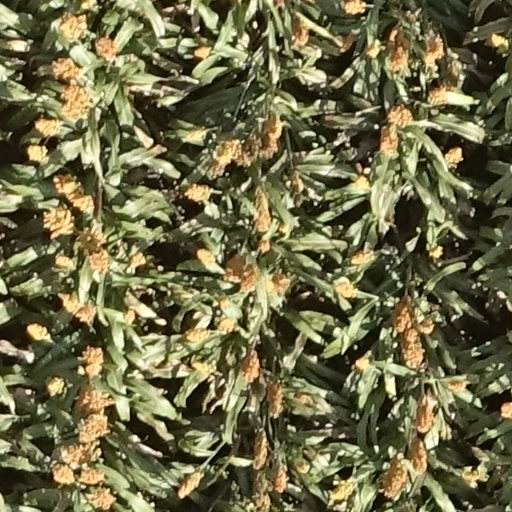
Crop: sorghum